The Shops at Chestnut Hill

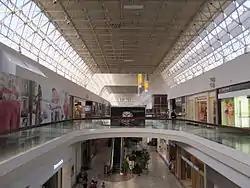
The Shops at Chestnut Hill

The Shops at Chestnut Hill is a two-level enclosed shopping mall, located in the Chestnut Hill section of Newton, Massachusetts on Boylston Street (Route 9).